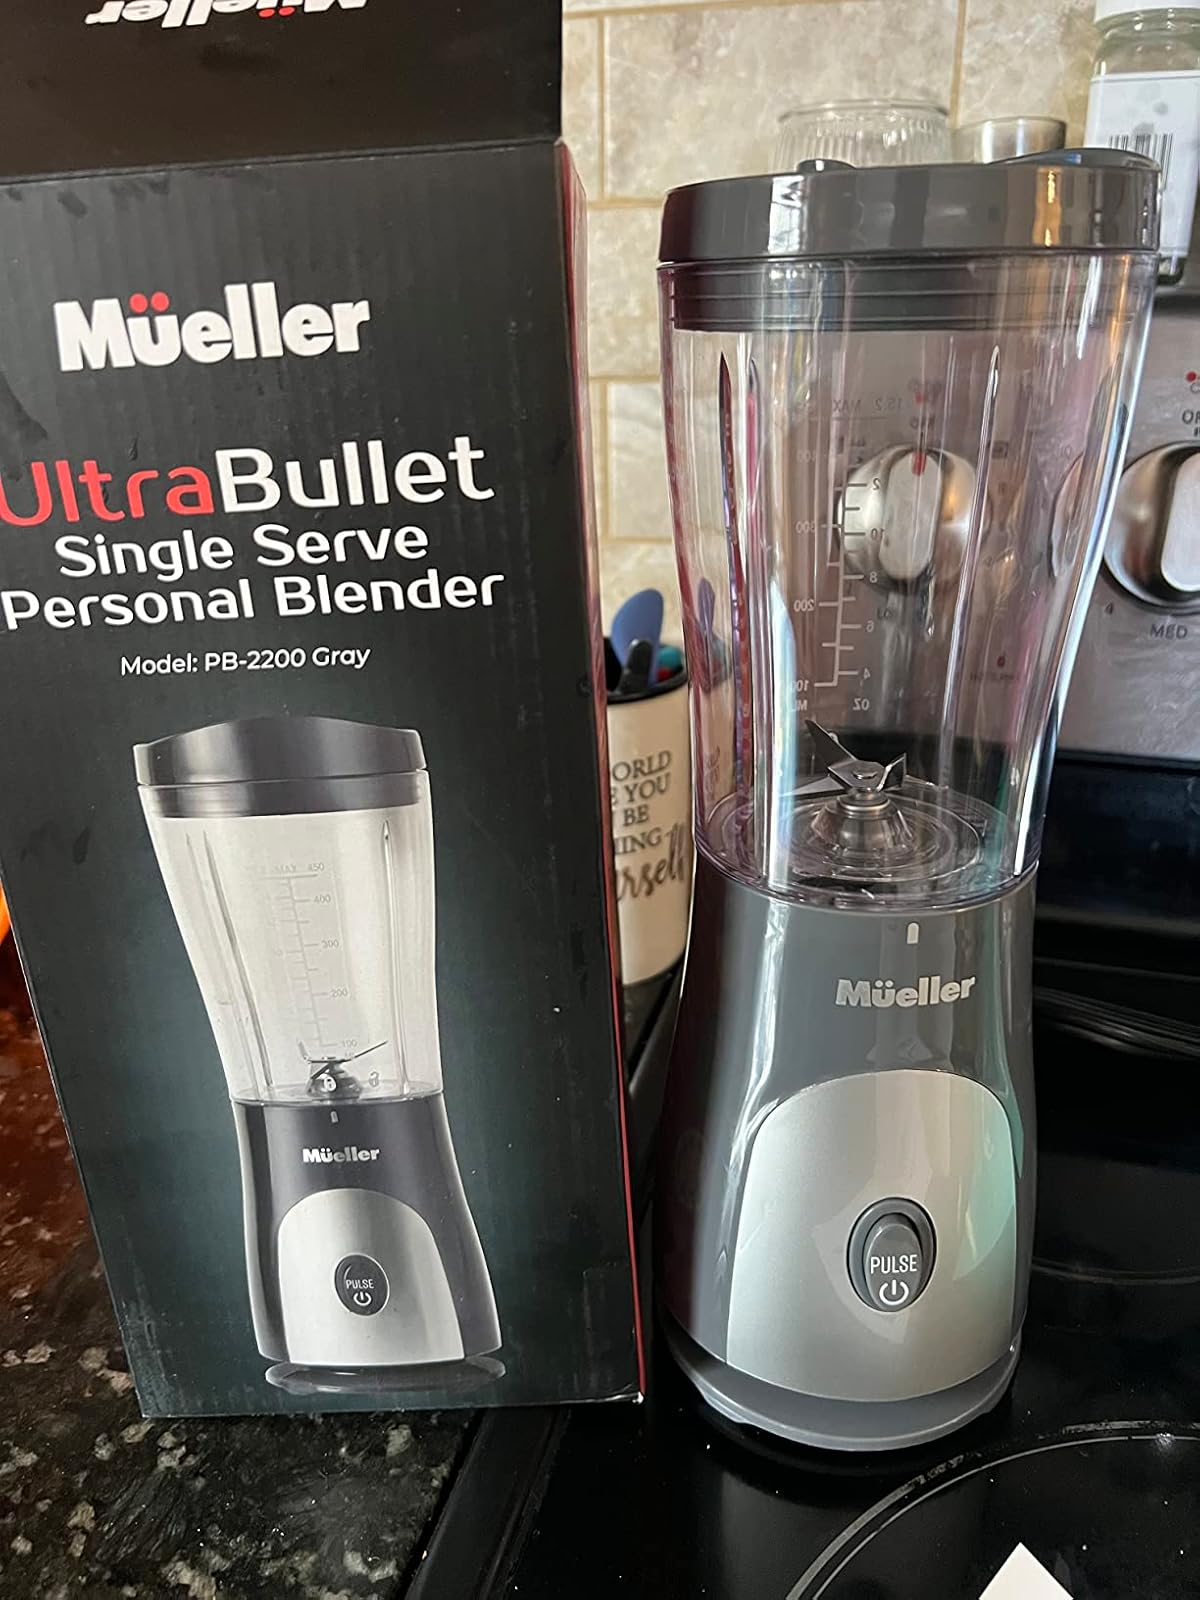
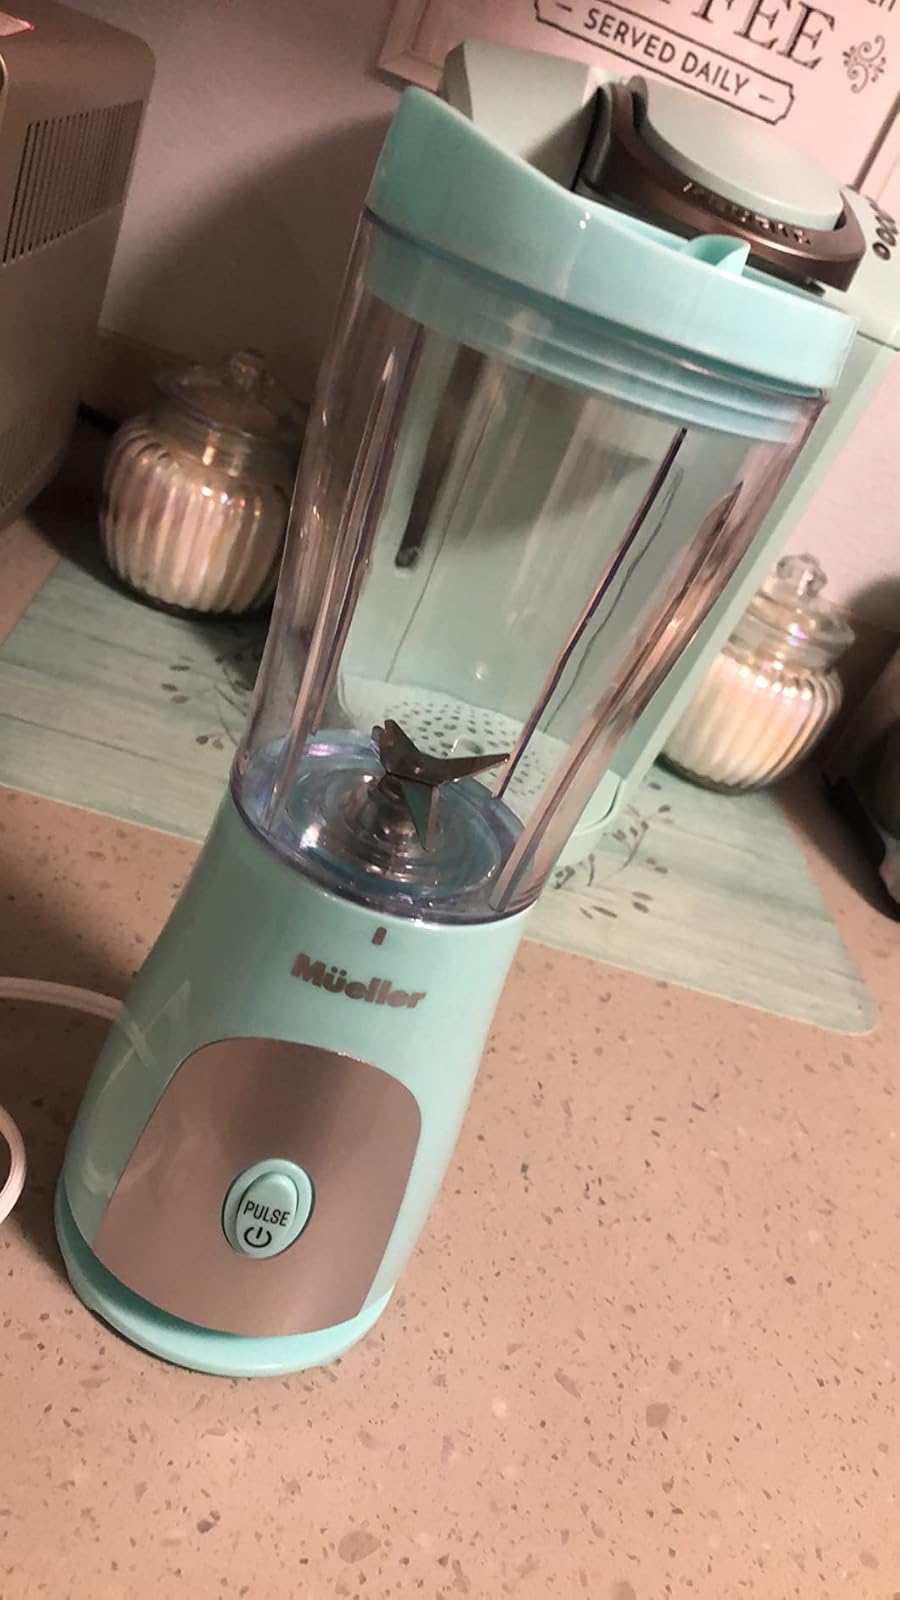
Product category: items_blender
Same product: no